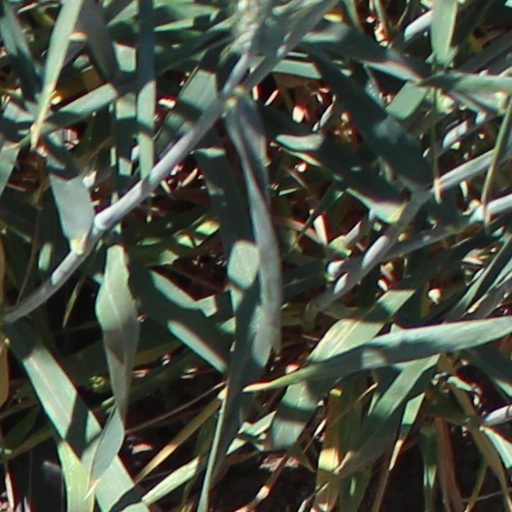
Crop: wheat